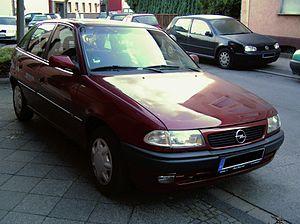
L'Holden Astra est une automobile australienne produite par Holden depuis 1984. Les deux premières génération étaient étroitement dérivées de la Nissan Pulsar, les suivantes sont des Opel Astra.